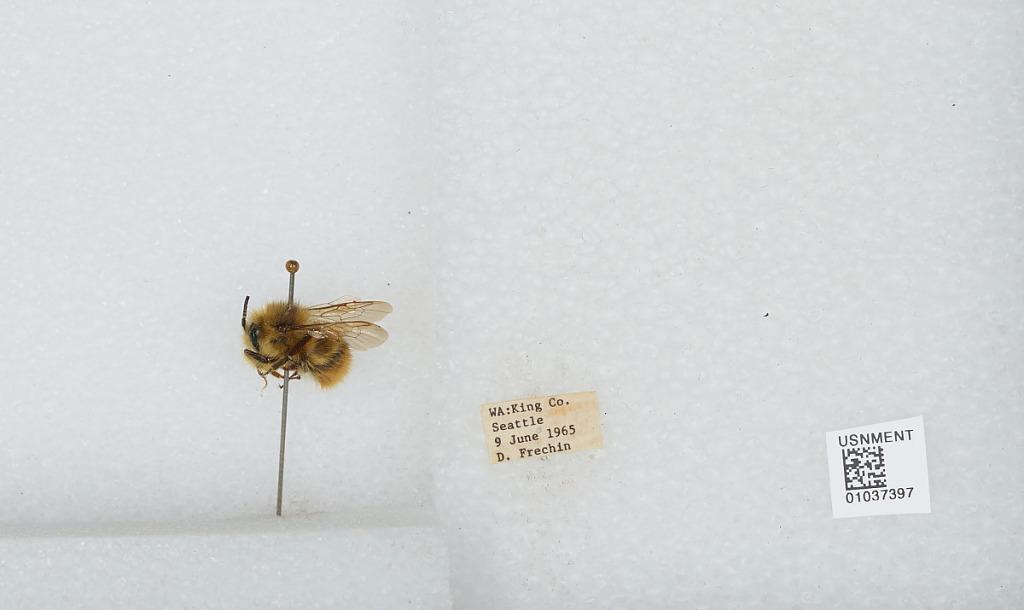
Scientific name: Bombus (Pyrobombus) mixtus Cresson
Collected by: D. Frechin
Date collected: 1965-6-9
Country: United States
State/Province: Washington
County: King
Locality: Seattle
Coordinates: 47.6097, -122.333